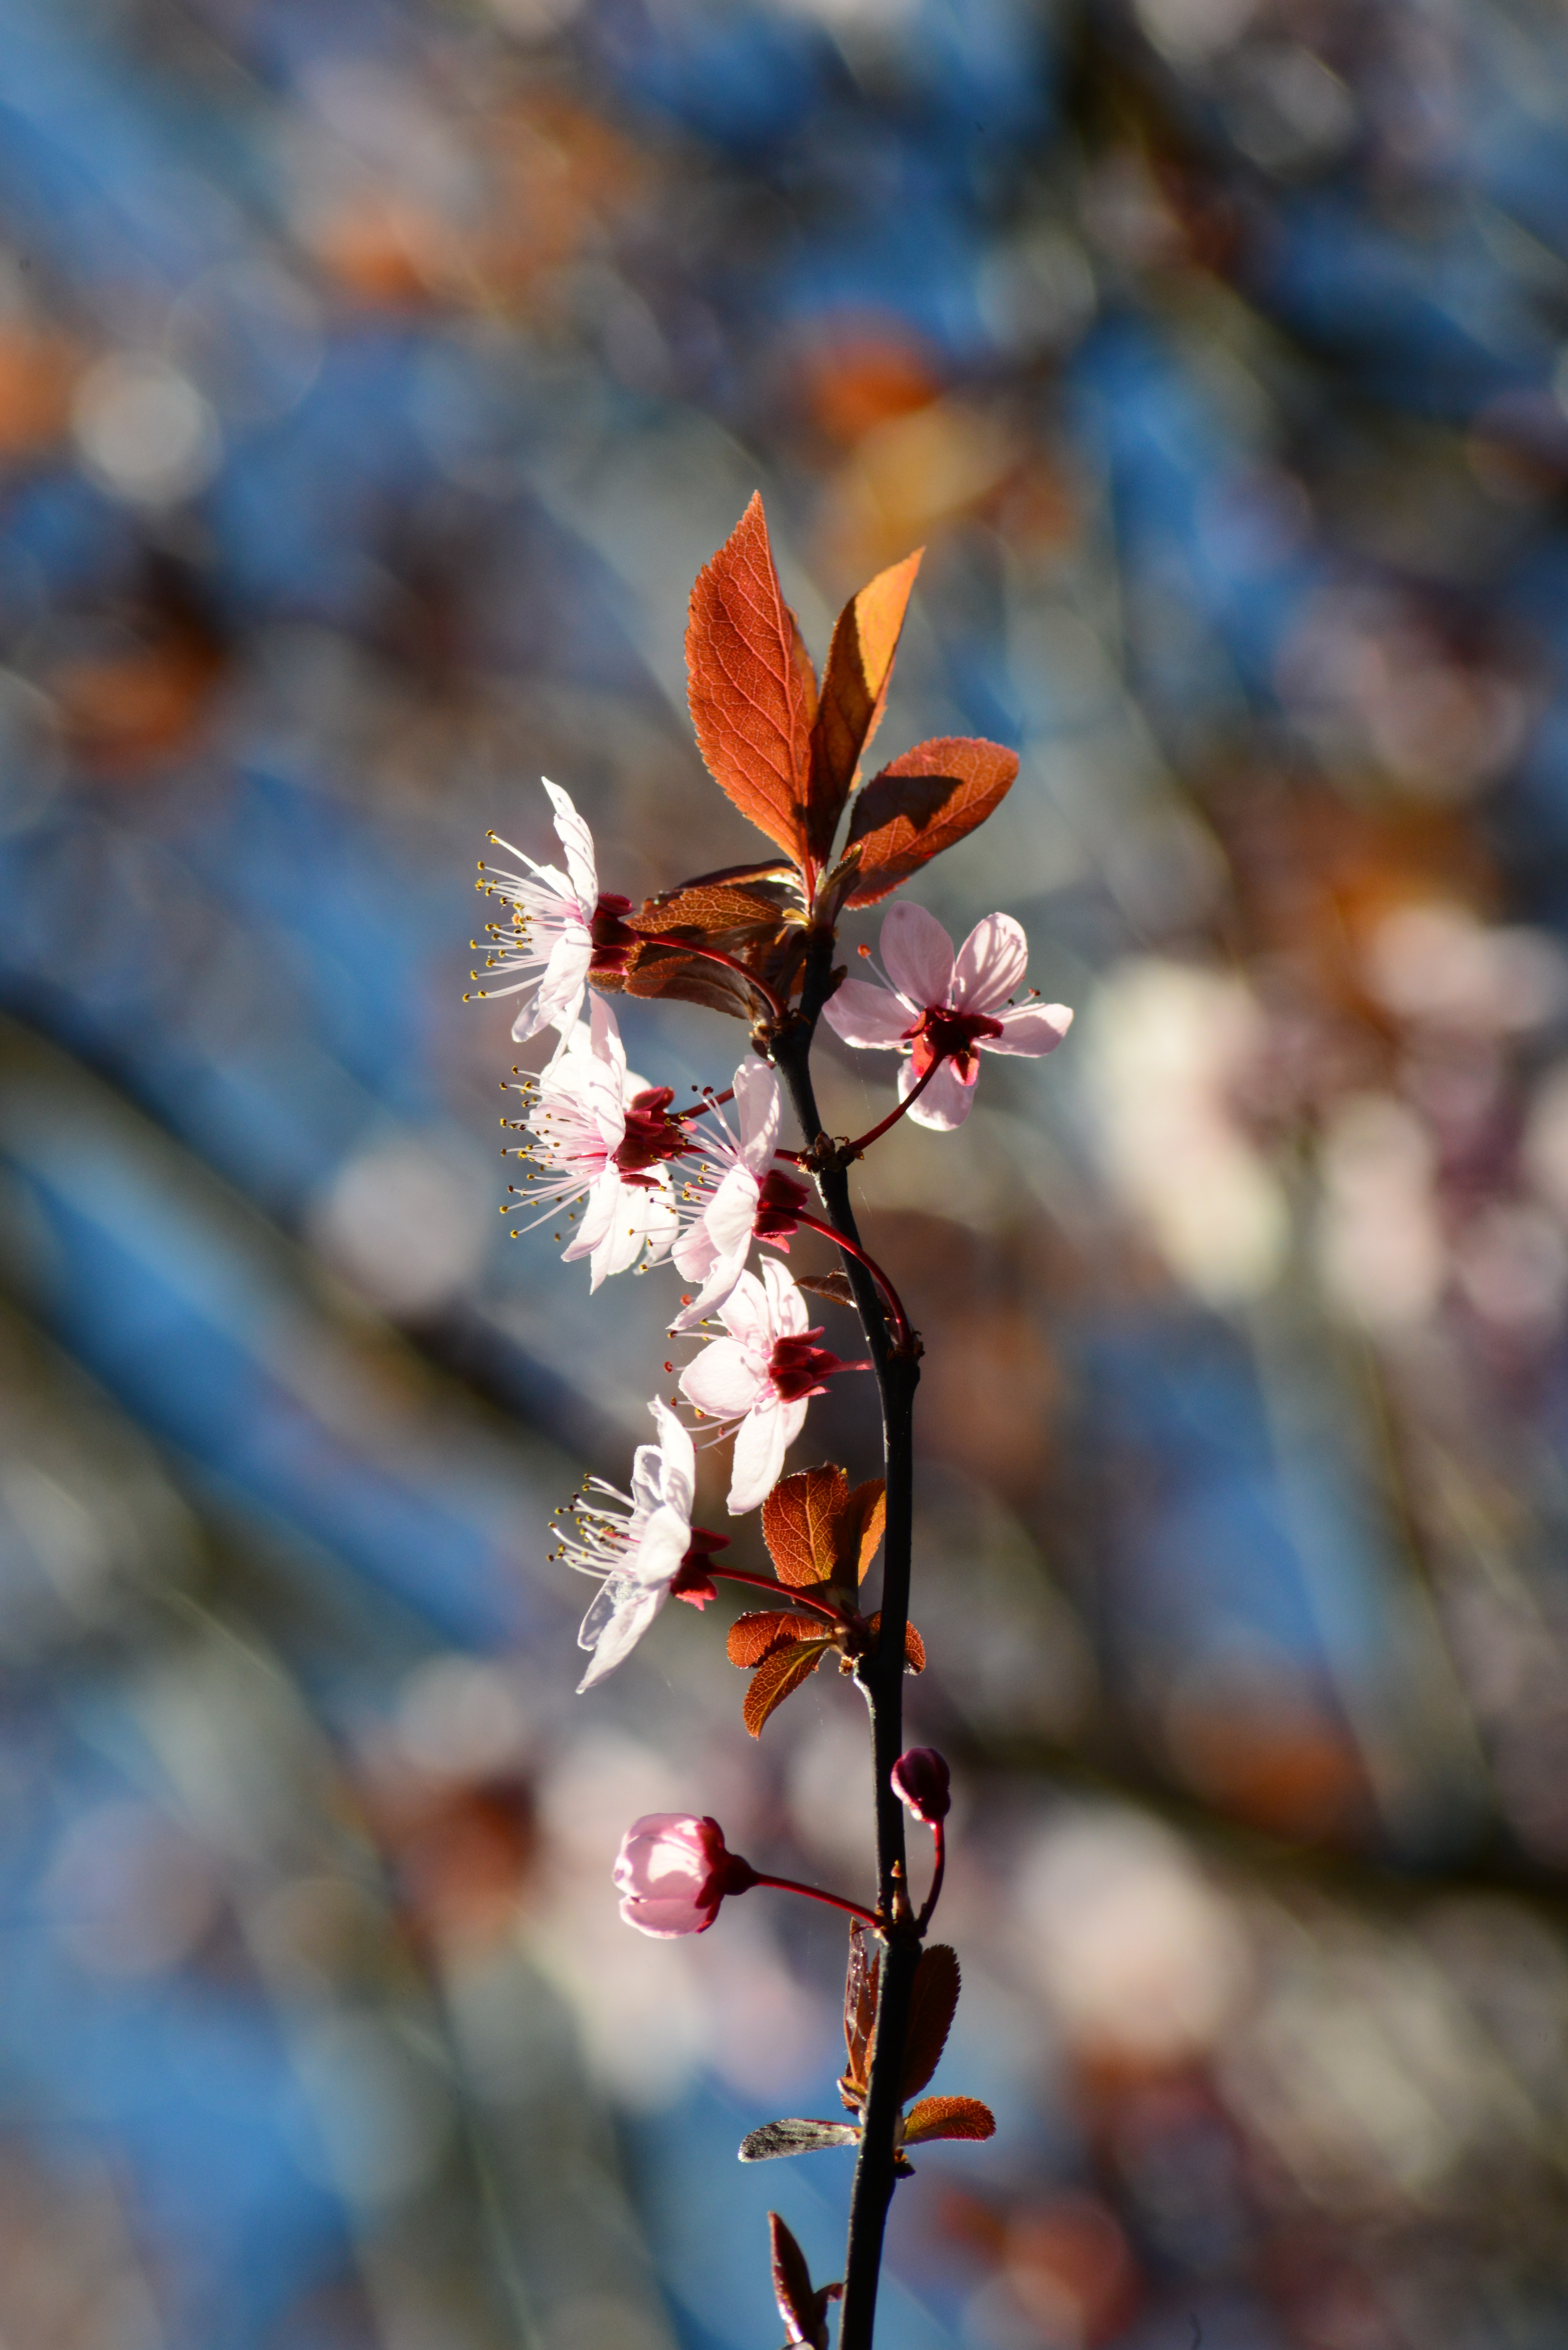
tree, nature, branch, blossom, plant, photography, leaf, flower, petal, spring, red, produce, color, macro, autumn, botany, pink, flora, season, cherry blossom, twig, close up, shrub, march, detail, ornamental, prunus, macro photography, clusters, rosaceae, chinese plum, plant stem, woody plant, plum cherry